Gibraltar Hindu Temple

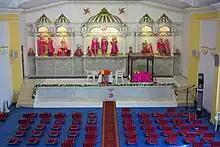
Temple altar with Rama at its centre

The presiding deity of the temple is Rama along with his consort Sita, brother Laxman and Hanuman, ardent devotee of Rama.